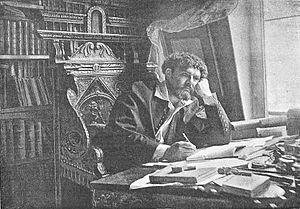
Jean Richepin dans son atelier par Dornac
Auguste-Jules Richepin, dit Jean Richepin, né à Médéa le 4 février 1849 et mort à Paris le 12 décembre 1926, est un poète, romancier et auteur dramatique français.